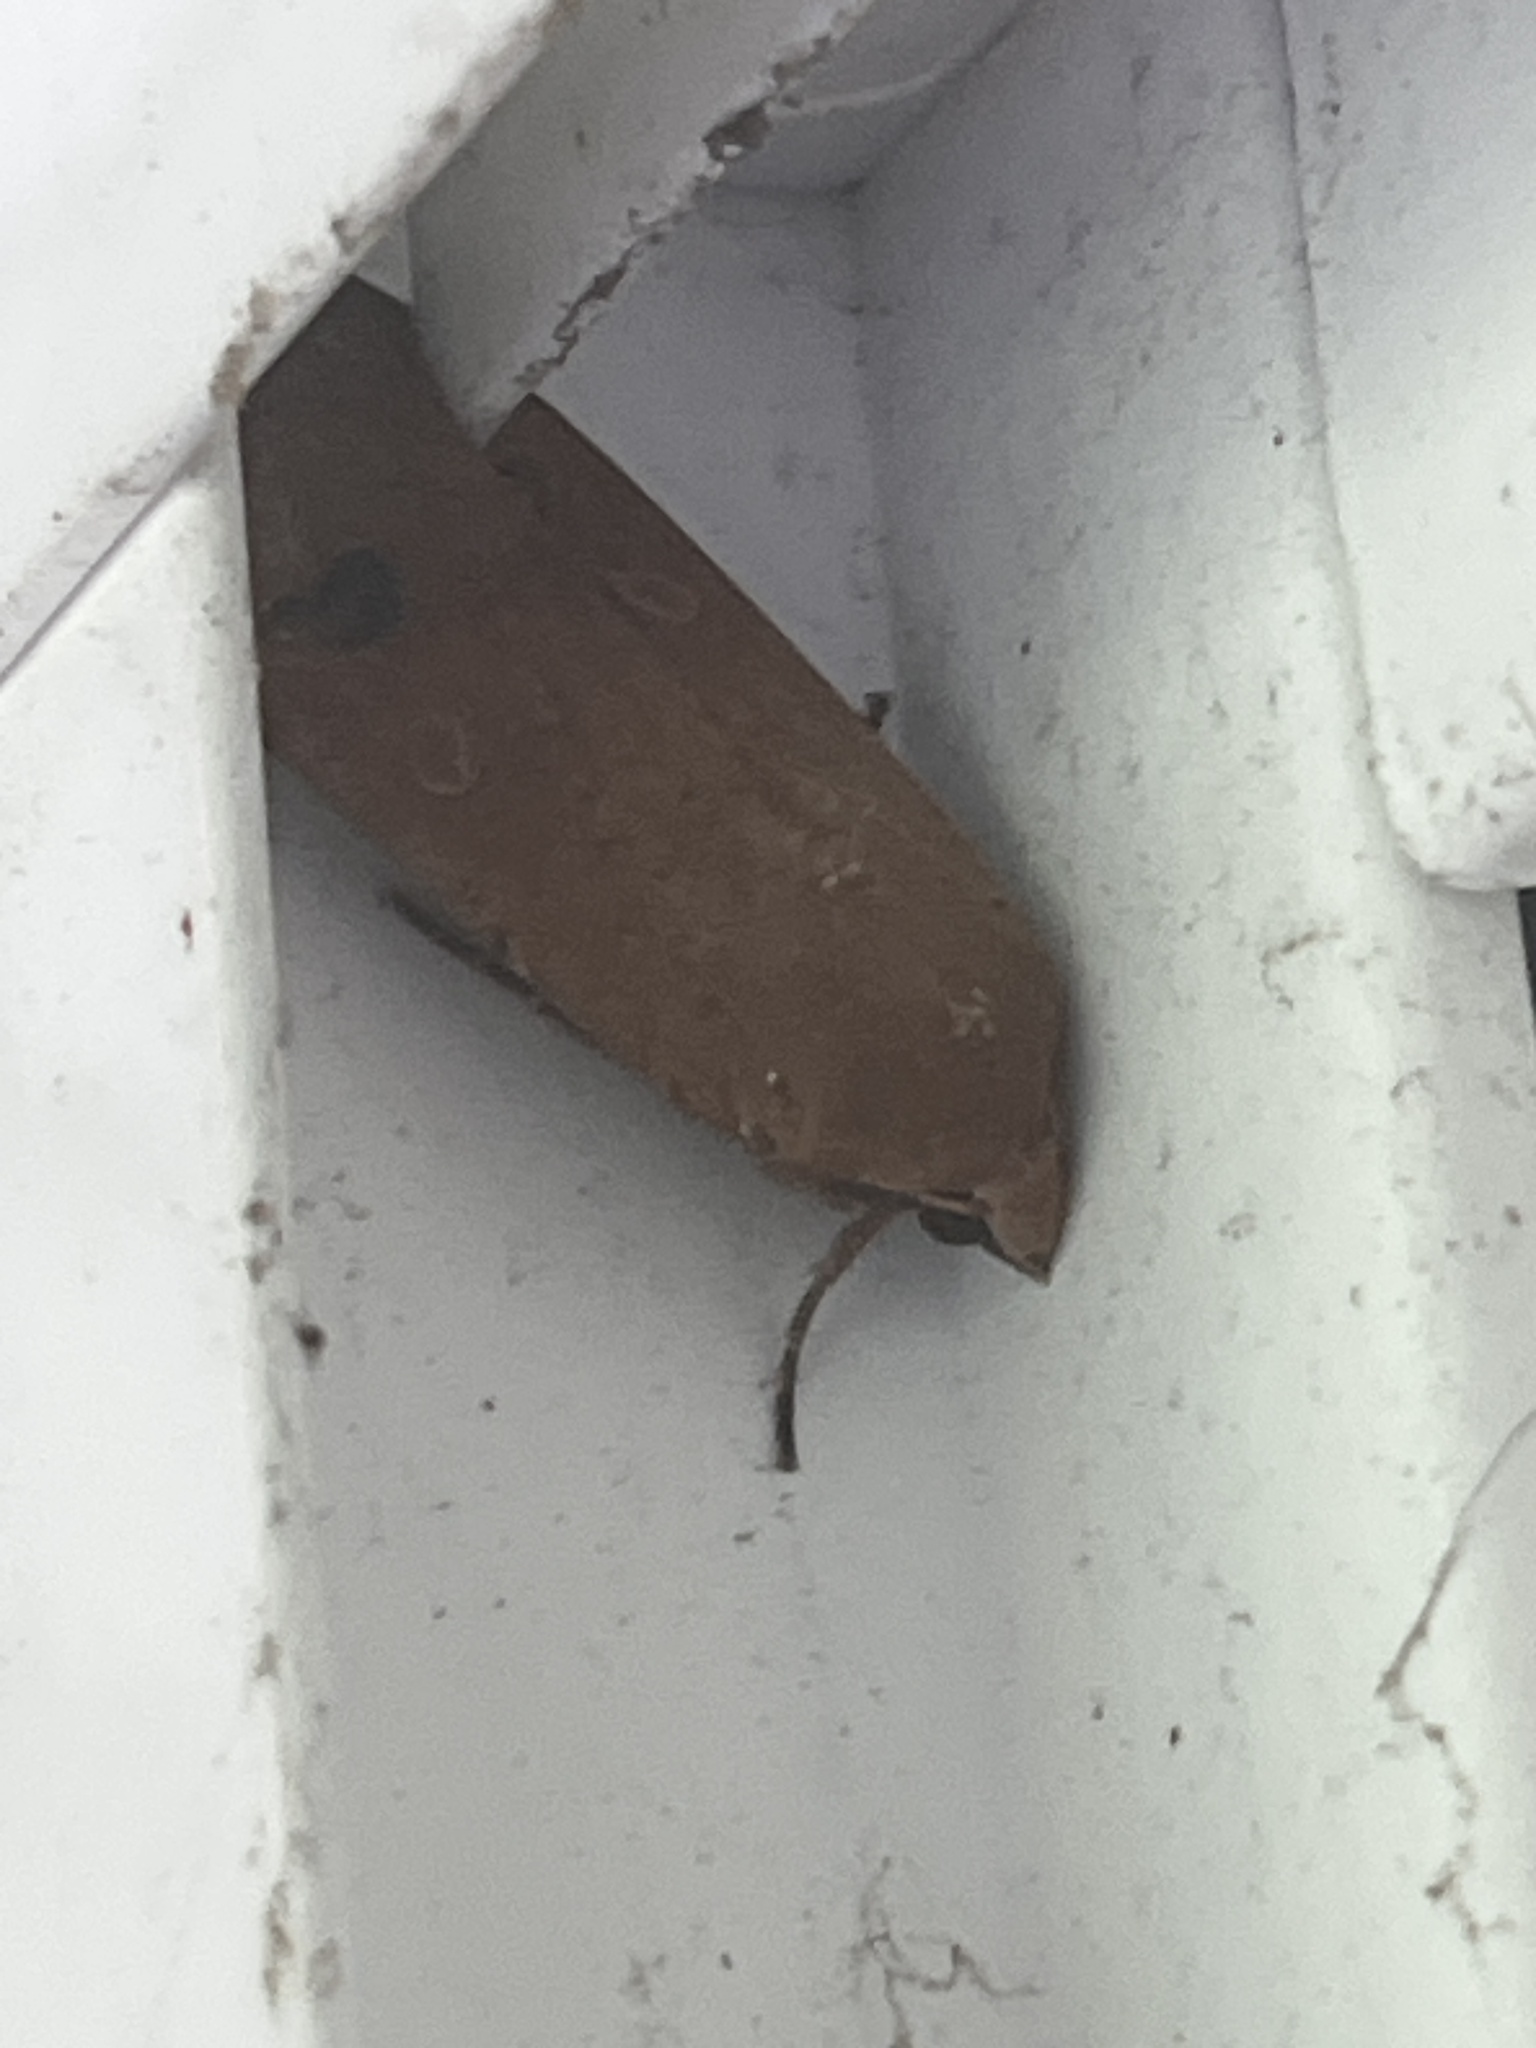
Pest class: cutworms